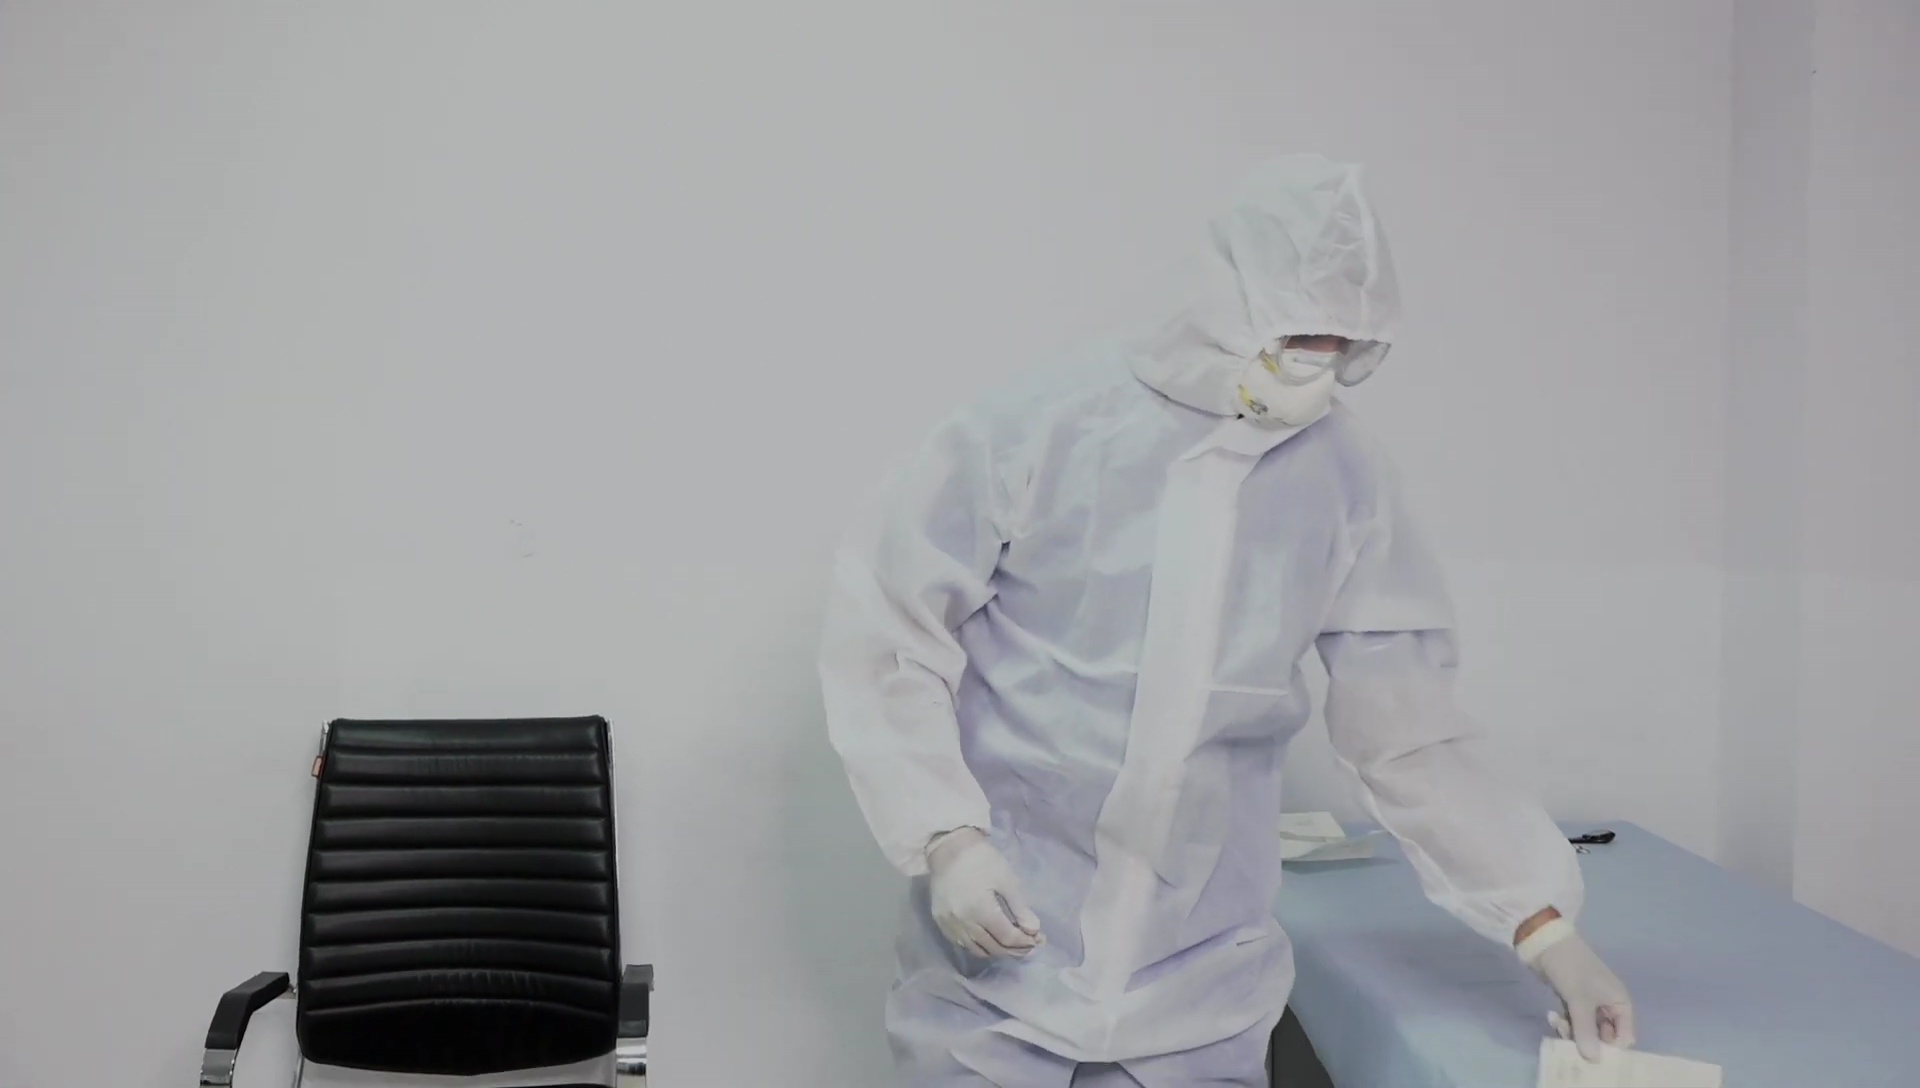
Objects detected:
Goggles
Mask
Gloves
Gloves
Coverall